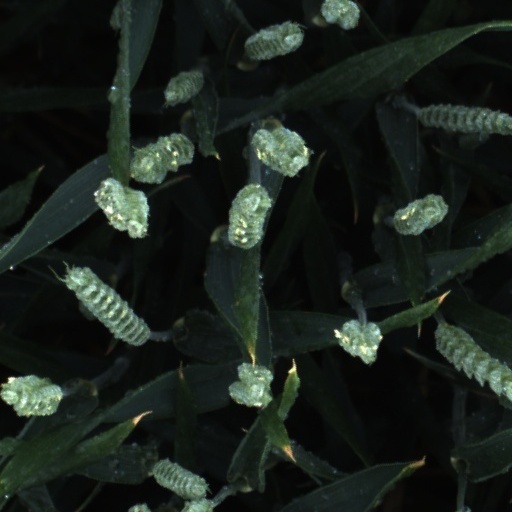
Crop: wheat